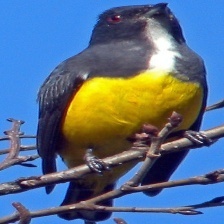
Species: YELLOW BELLIED FLOWERPECKER
Scientific name: DICAEUM MELANOXANTHUM